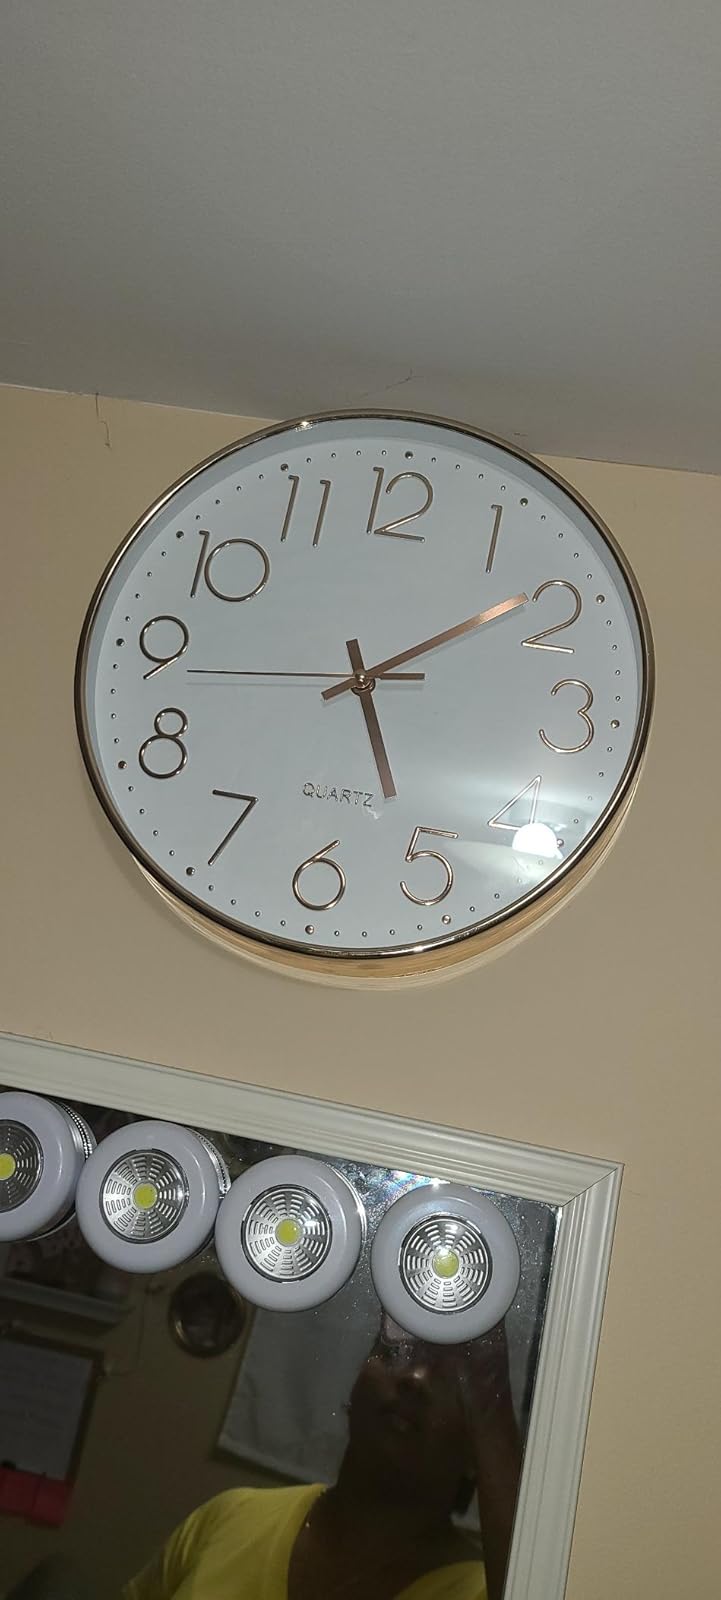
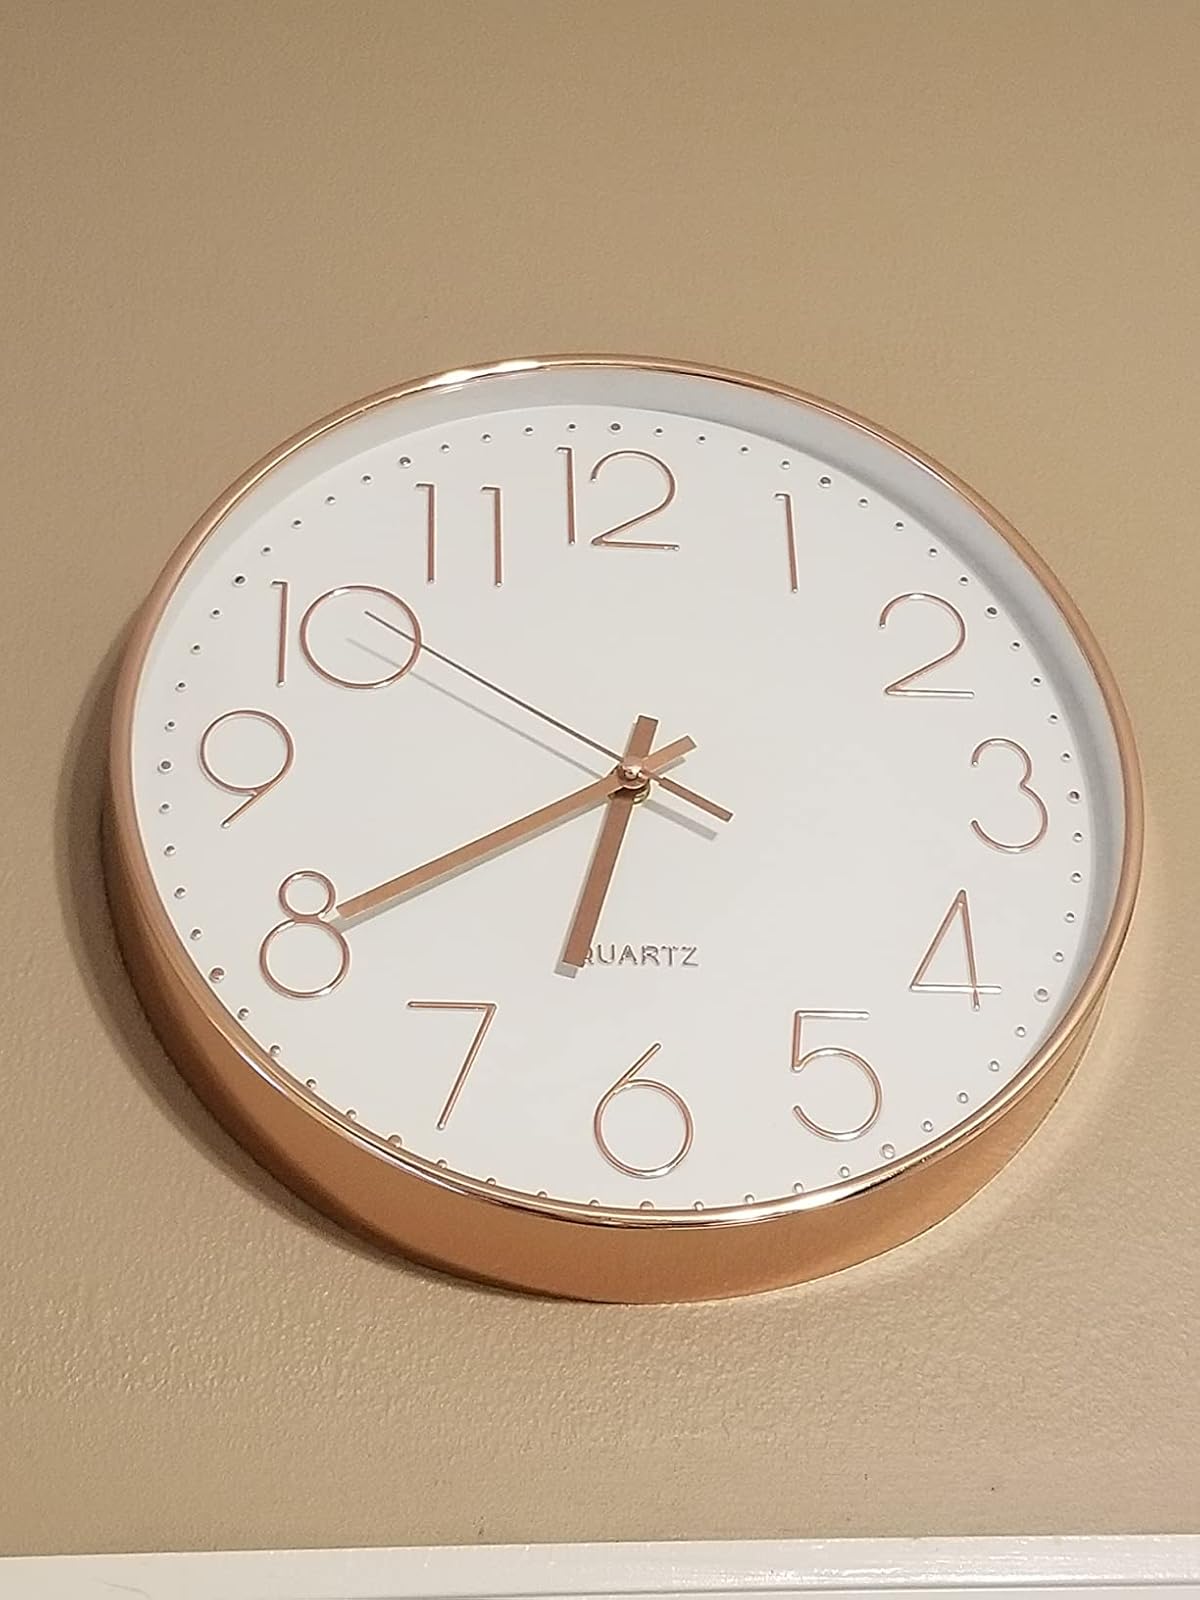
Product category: clock
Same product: yes